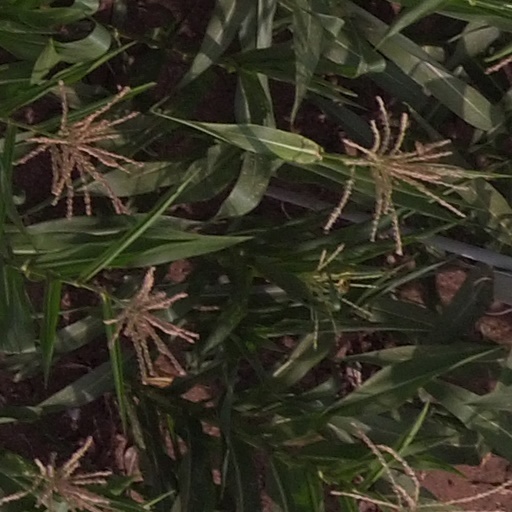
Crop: maize; corn